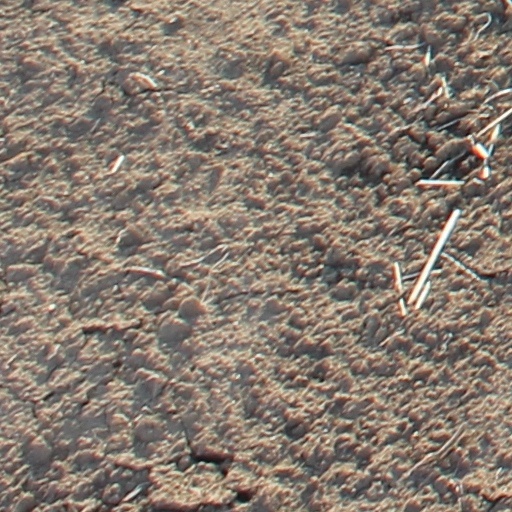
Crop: wheat